U.S. Route 62 in Ohio

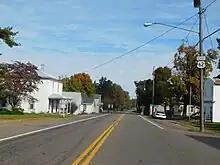
US 62 in Martinsburg

US 62 enters Ohio from Kentucky, crossing the Ohio River via the Simon Kenton Memorial Bridge at Aberdeen. The highway is immediately concurrent with US 52. later, the highway gains an additional concurrency with US 68, which crosses the river via the William H. Harsha Bridge. At Ripley, US 52 leaves the concurrency, at which point US 62 and US 68 head north for 5.3 miles (8.5 km) as a generally rural two-lane highway. In Brown County's Jefferson Township, near Redoak and southeast of Georgetown, US 68 leaves the concurrency. Afterward, US 62 enters the towns of Russellville, Hillsboro, and Washington Court House. In Washington Court House, US 62 meets up with State Route 3 (SR 3) and continues all the way into Columbus, passing through the towns of Mount Sterling, Orient, Harrisburg, and Grove City. After heading toward downtown Columbus, US 62 diverts from SR 3 onto US 40 (Broad Street) for a few blocks to Nelson Road. US 62 runs concurrently with Interstate 670 (I-670) near John Glenn Columbus International Airport until the eastern side of I-270 where US 62 heads toward Gahanna, New Albany, Johnstown, Utica, Millersburg, and Navarre. About north of Navarre, US 62 joins up with US 30 into Canton, where US 62 heads north along I-77. The highway passes West Lawn Cemetery and the President William McKinley memorial and tomb in Canton. At exit 107B on I-77, US 62 heads northeast to Alliance. US 62's departure from Alliance then heads east toward Salem and Canfield.